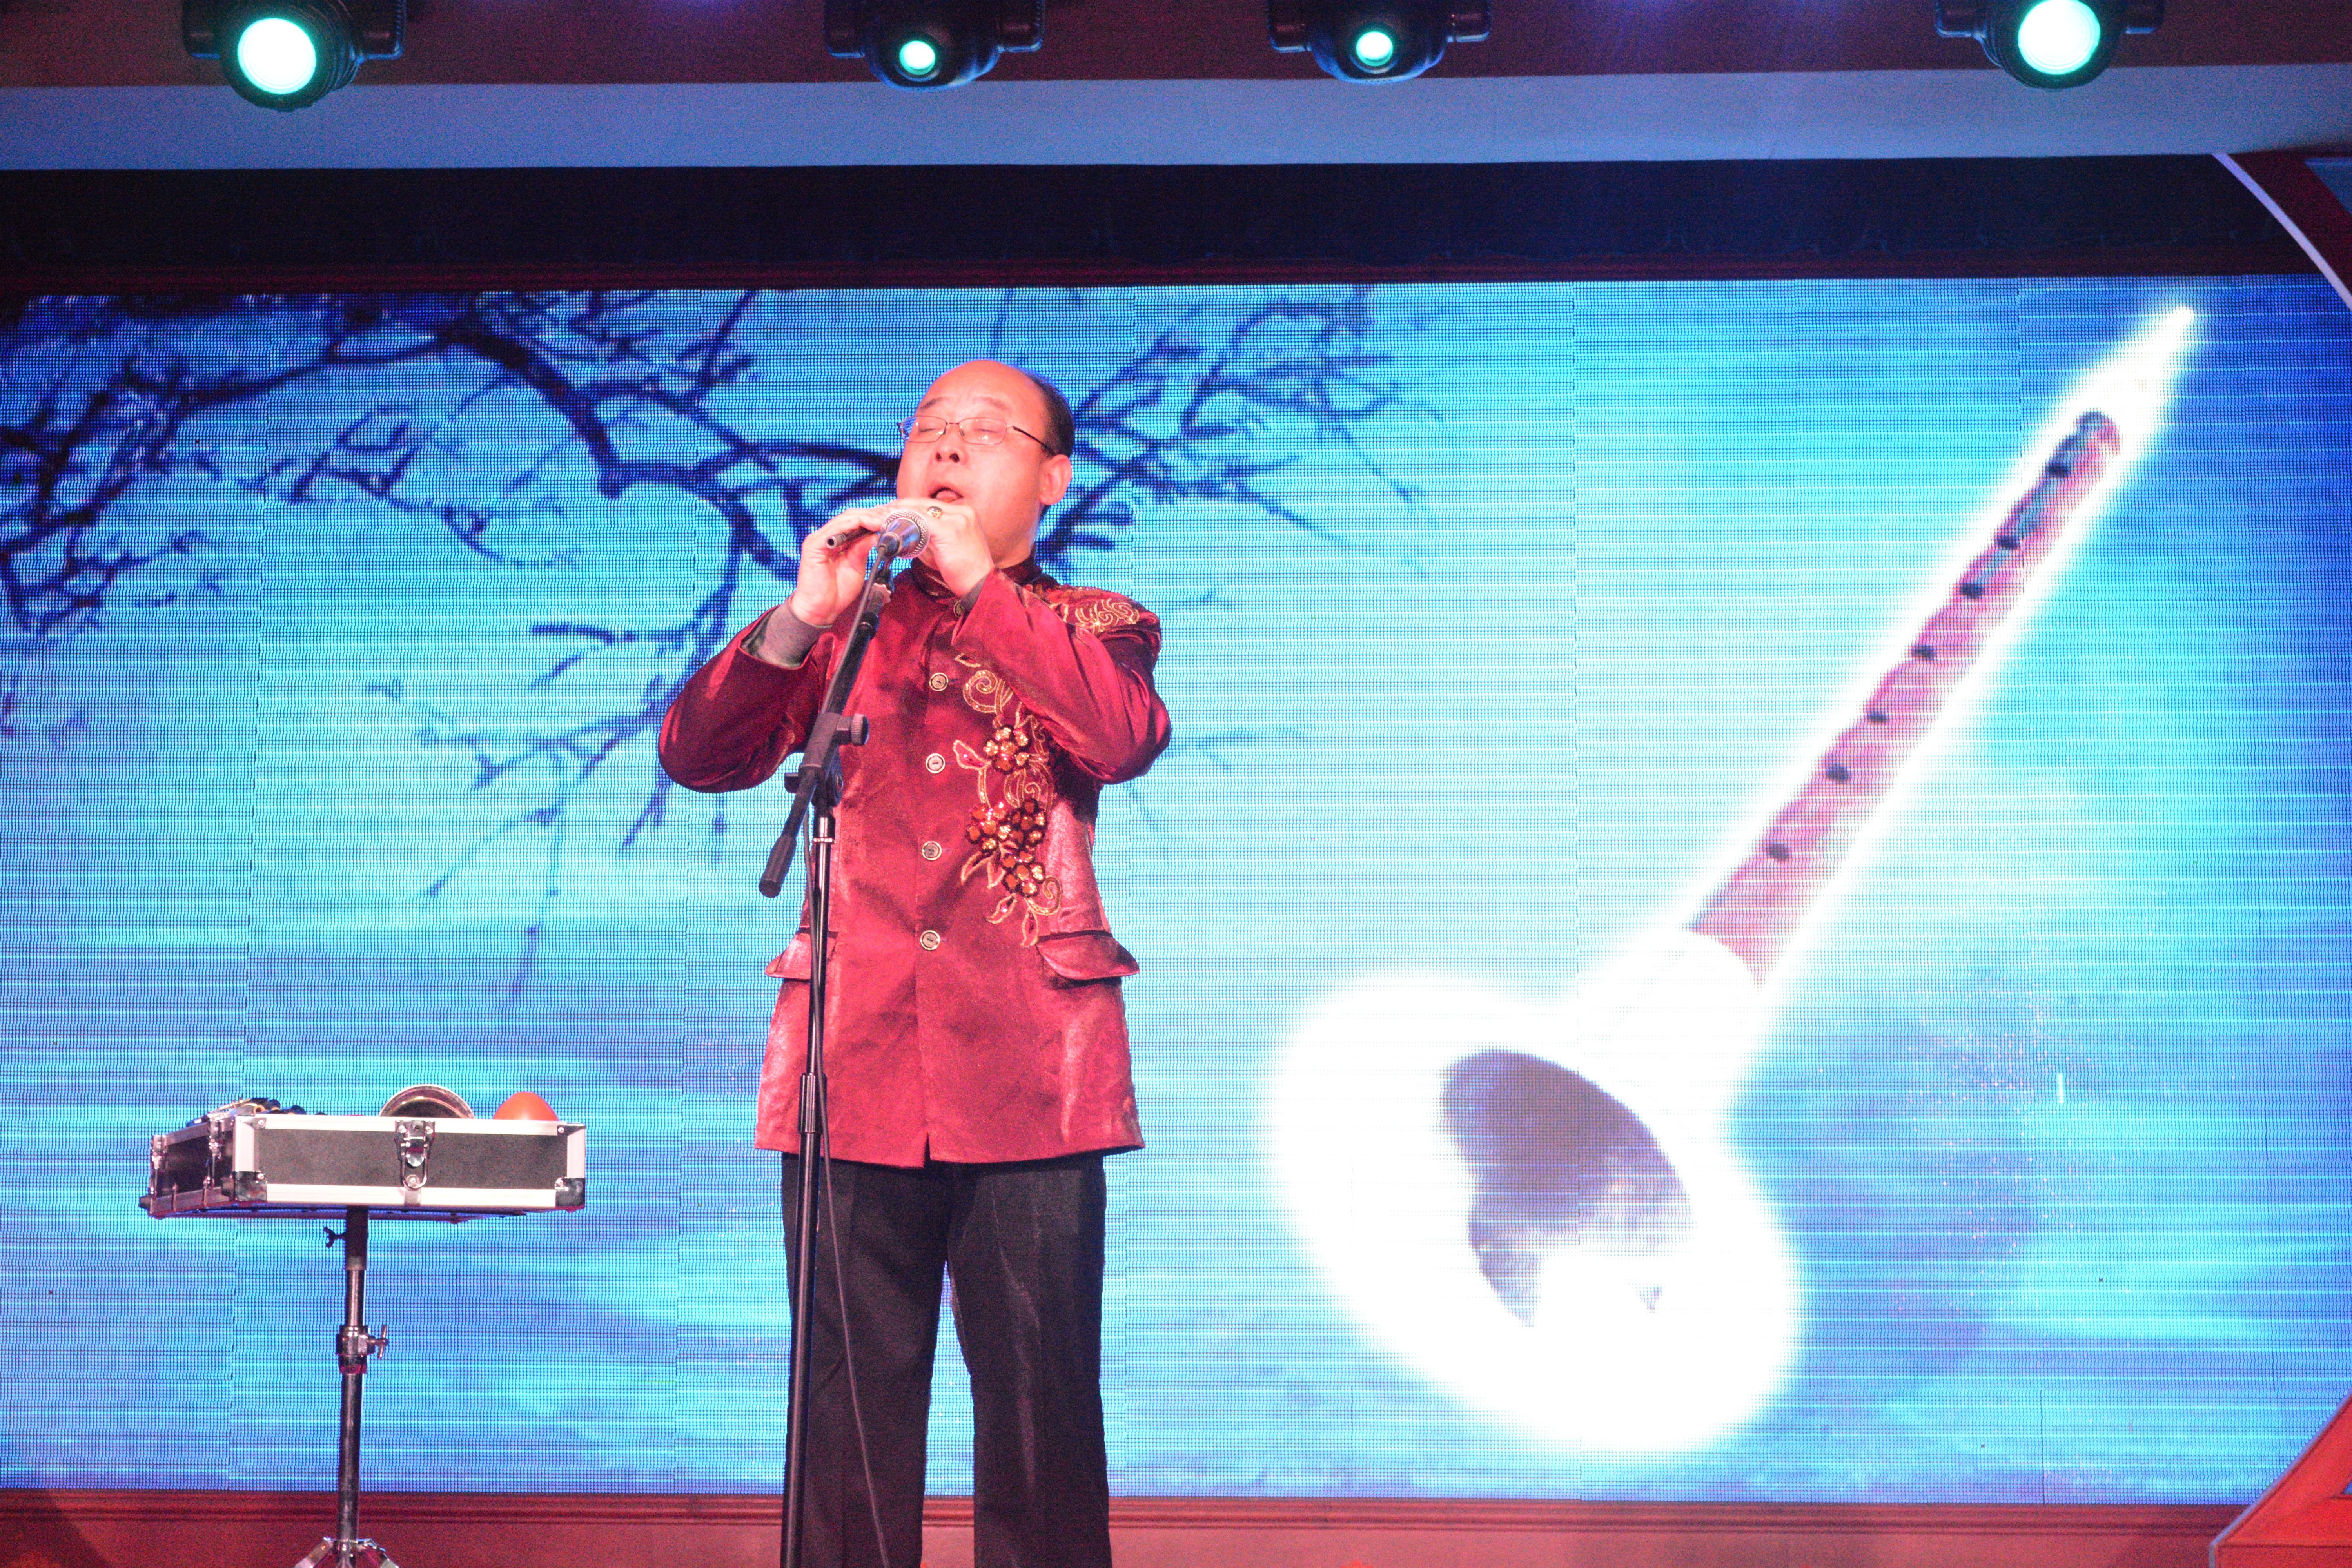
stage, performance, singing, musical theatre